Ghulam Ahmed (cricketer)

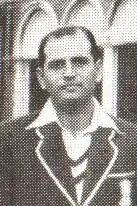
Ghulam Ahmed in 1952

Ghulam Ahmed (4 July 1922 – 28 October 1998) was an off spin bowler who captained India in Test cricket. After his retirement, he served for many years as the secretary of BCCI.